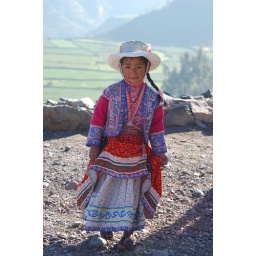
We saw a Peruvian family dressed in this beautiful clothing on the road to Colca Canyon, Peru.